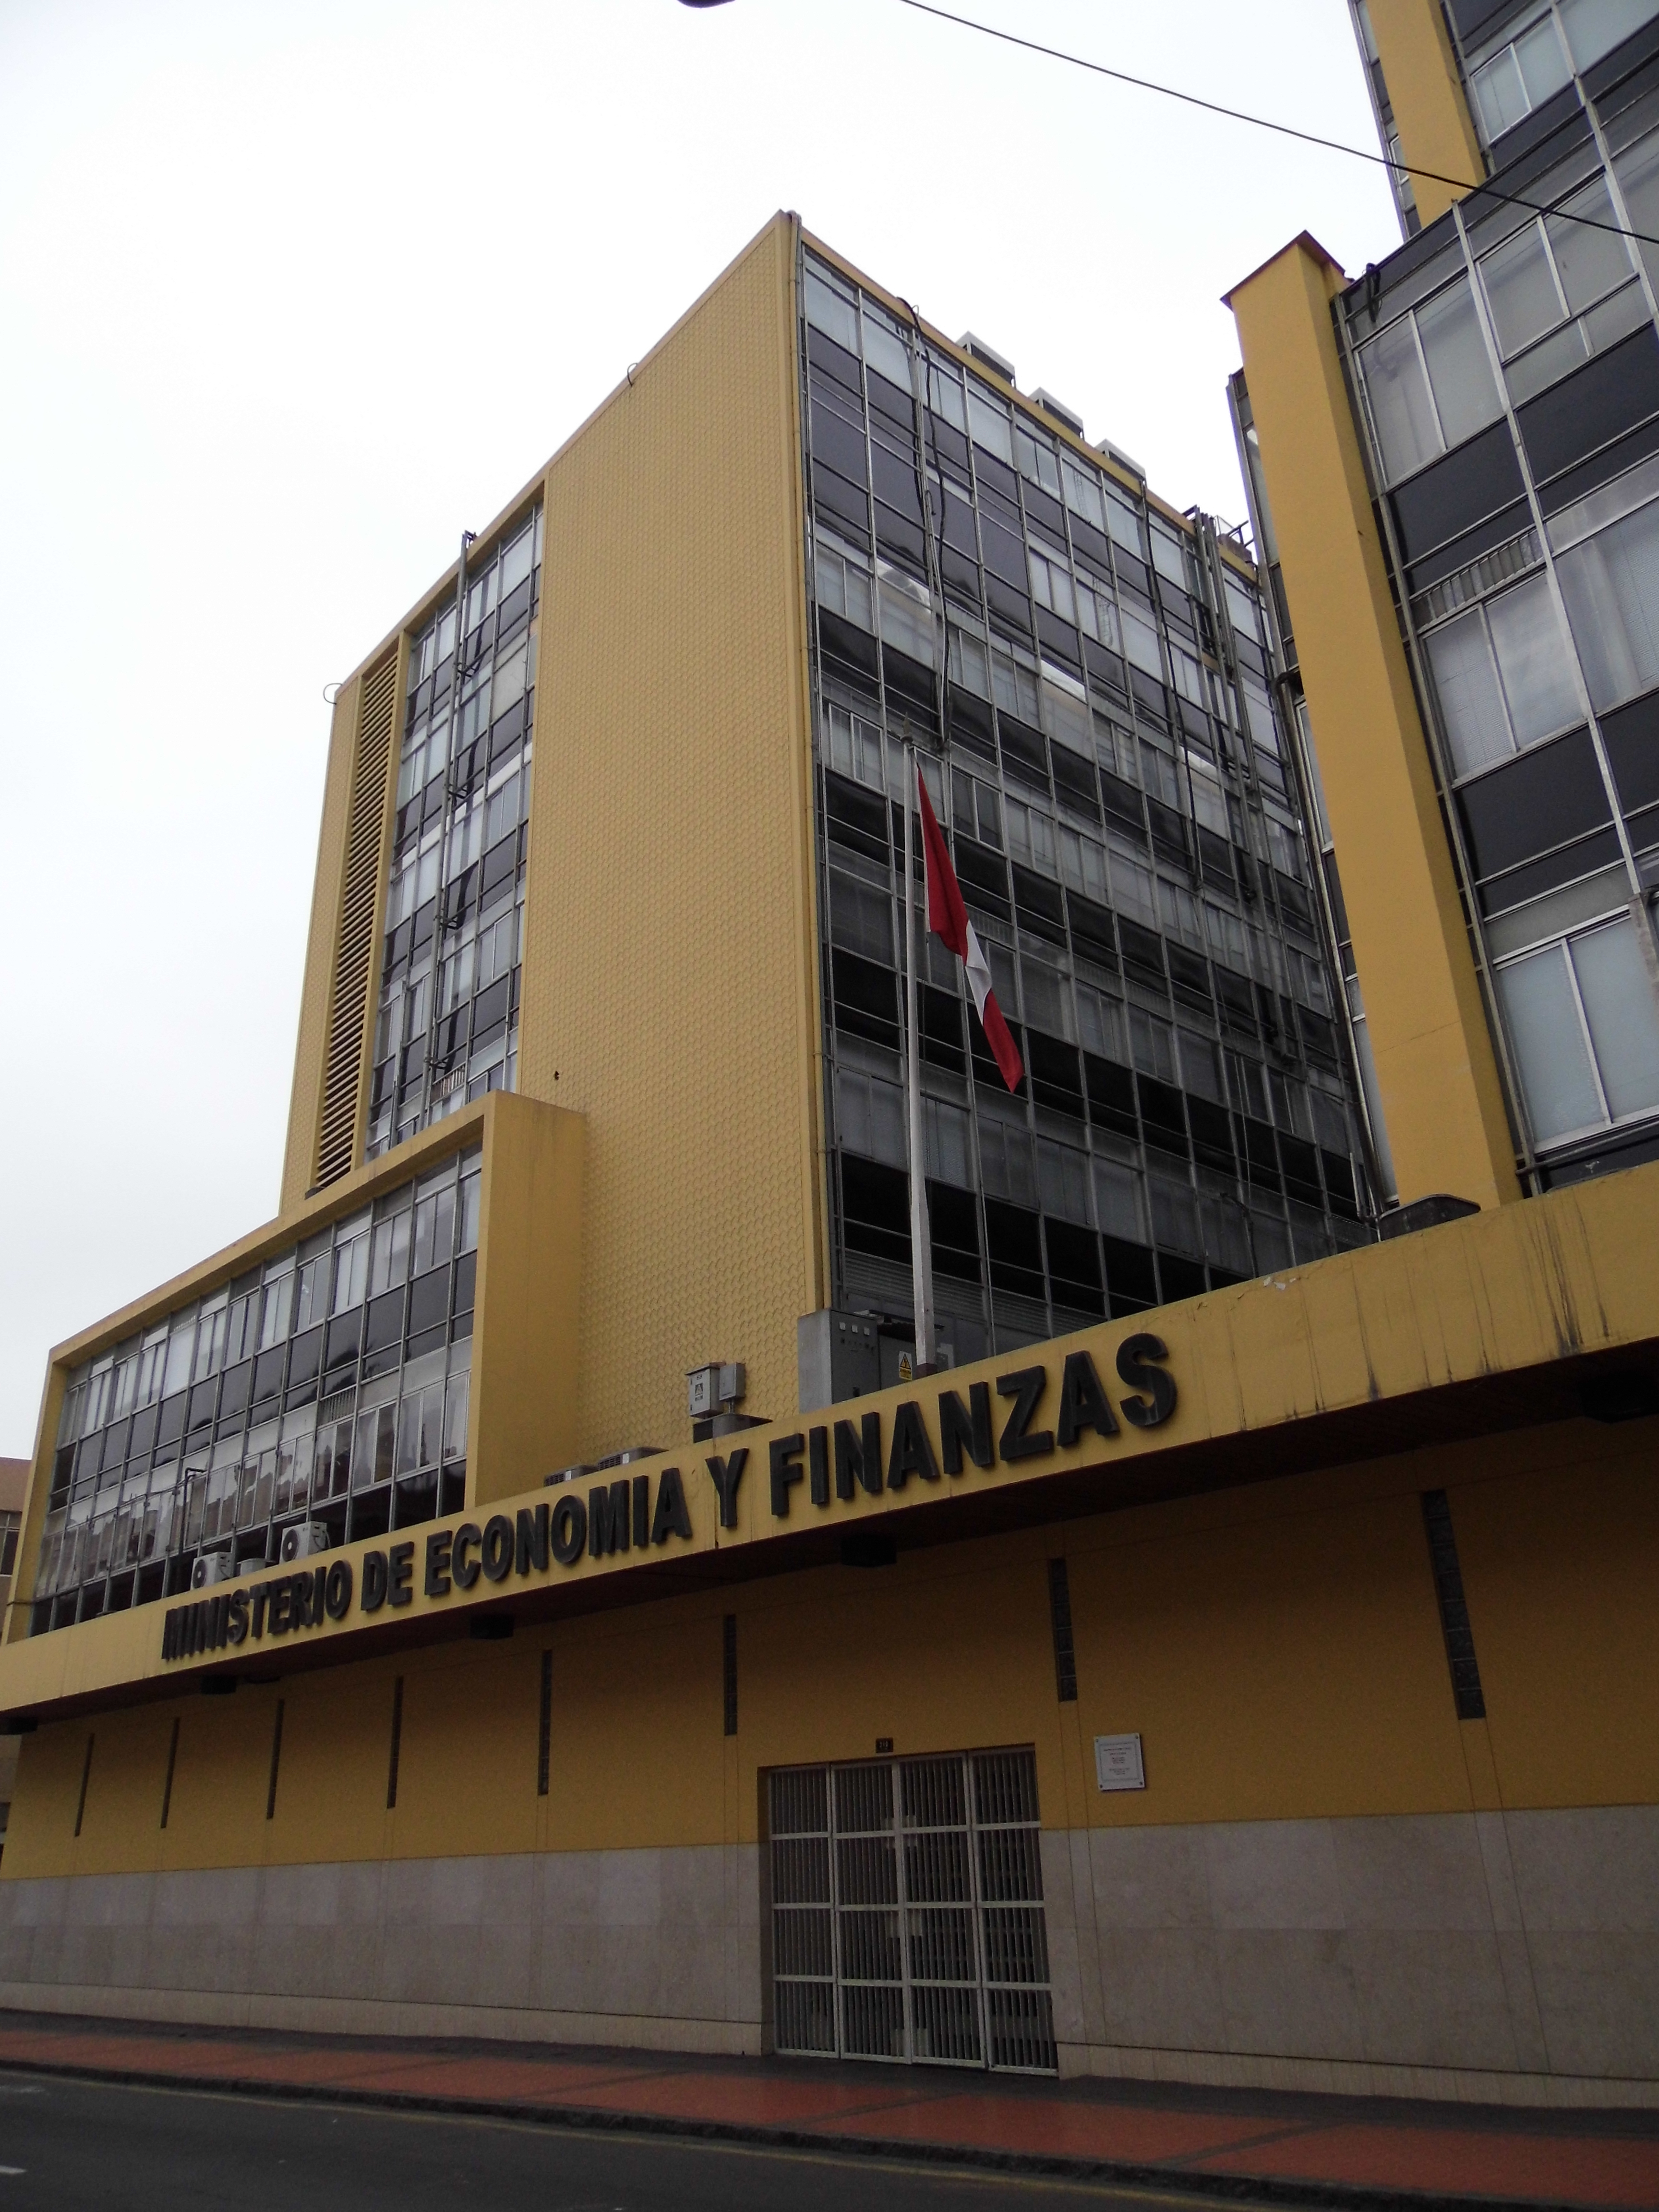
nature, architecture, building, commercial building, metropolitan area, urban area, Material property, city, facade, tower block, mixed use, condominium, apartment, brutalist architecture, headquarters, house, urban design, skyscraper, balcony